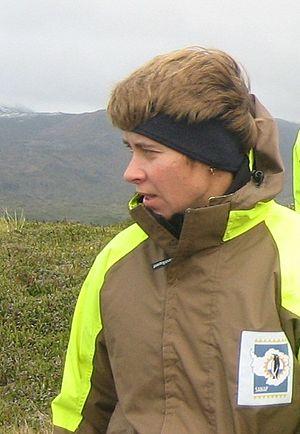
Bettine Jansen van Vuuren est une zoologiste et professeur de zoologie sud-africaine, responsable adjointe du département de zoologie à l'université de Johannesbourg.